Cookley, Suffolk

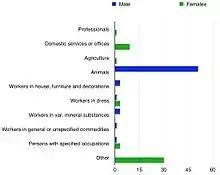
Male and Female Occupations in 1881

The Occupation graph shows the various job sectors males and females were employed in. In 1881 most males (51) worked in the agricultural sector whereas most females (30) worked in the unknown occupation sector. This implies that many jobs were in the primary industry. The number of people employed in other occupations fluctuated for both genders, such as a few number of females being employed as professionals although no males are, and males working in house, furniture and decorations although females aren't and neither gender worked in animal-related jobs. Due to a low population in this area, in 2011 when uncontested parish elections were held, in Cookley there was only one candidate for five seats suggesting that politics aren't strong for employment in the area. The 2011 census portrays that 20.6% are employed as managers, directors or senior officials whereas only 4.8% are employed in the sales and customer service sector. The Process, plant and machine operatives also have only 4.8% of people in that occupation. There are only 11.1% who have jobs in the associate professional and technical sector and 14.3% who have a professional occupation implying that more people are overall employed in the secondary sector rather than the tertiary or quaternary sector.